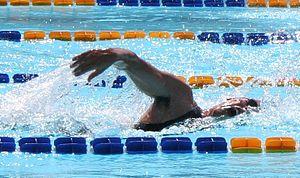
María Teresa Ramírez Gómez est une nageuse mexicaine de nage libre et de dos à la retraite. Elle se fait connaître lorsqu'elle représente son pays d'origine lors de deux jeux olympiques consécutifs, dont le premier a lieu en 1968 au Mexique. Cette même année, elle gagne une médaille de bronze en 800 m féminin. Elle devient alors la deuxième médaillée olympique mexicaine de l'histoire des Jeux Olympiques, après Pilar Roldán.